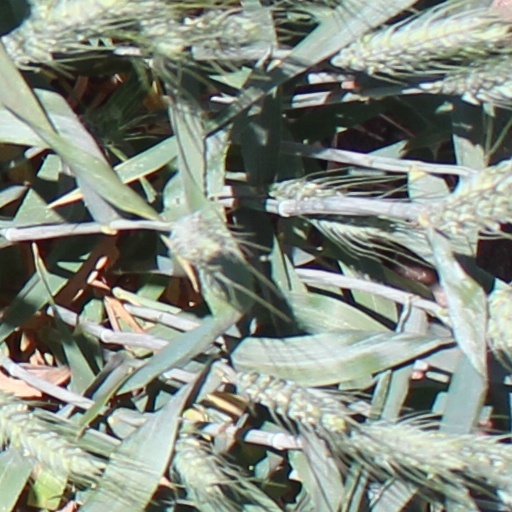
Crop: wheat